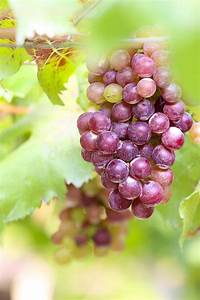
Label: Grapes